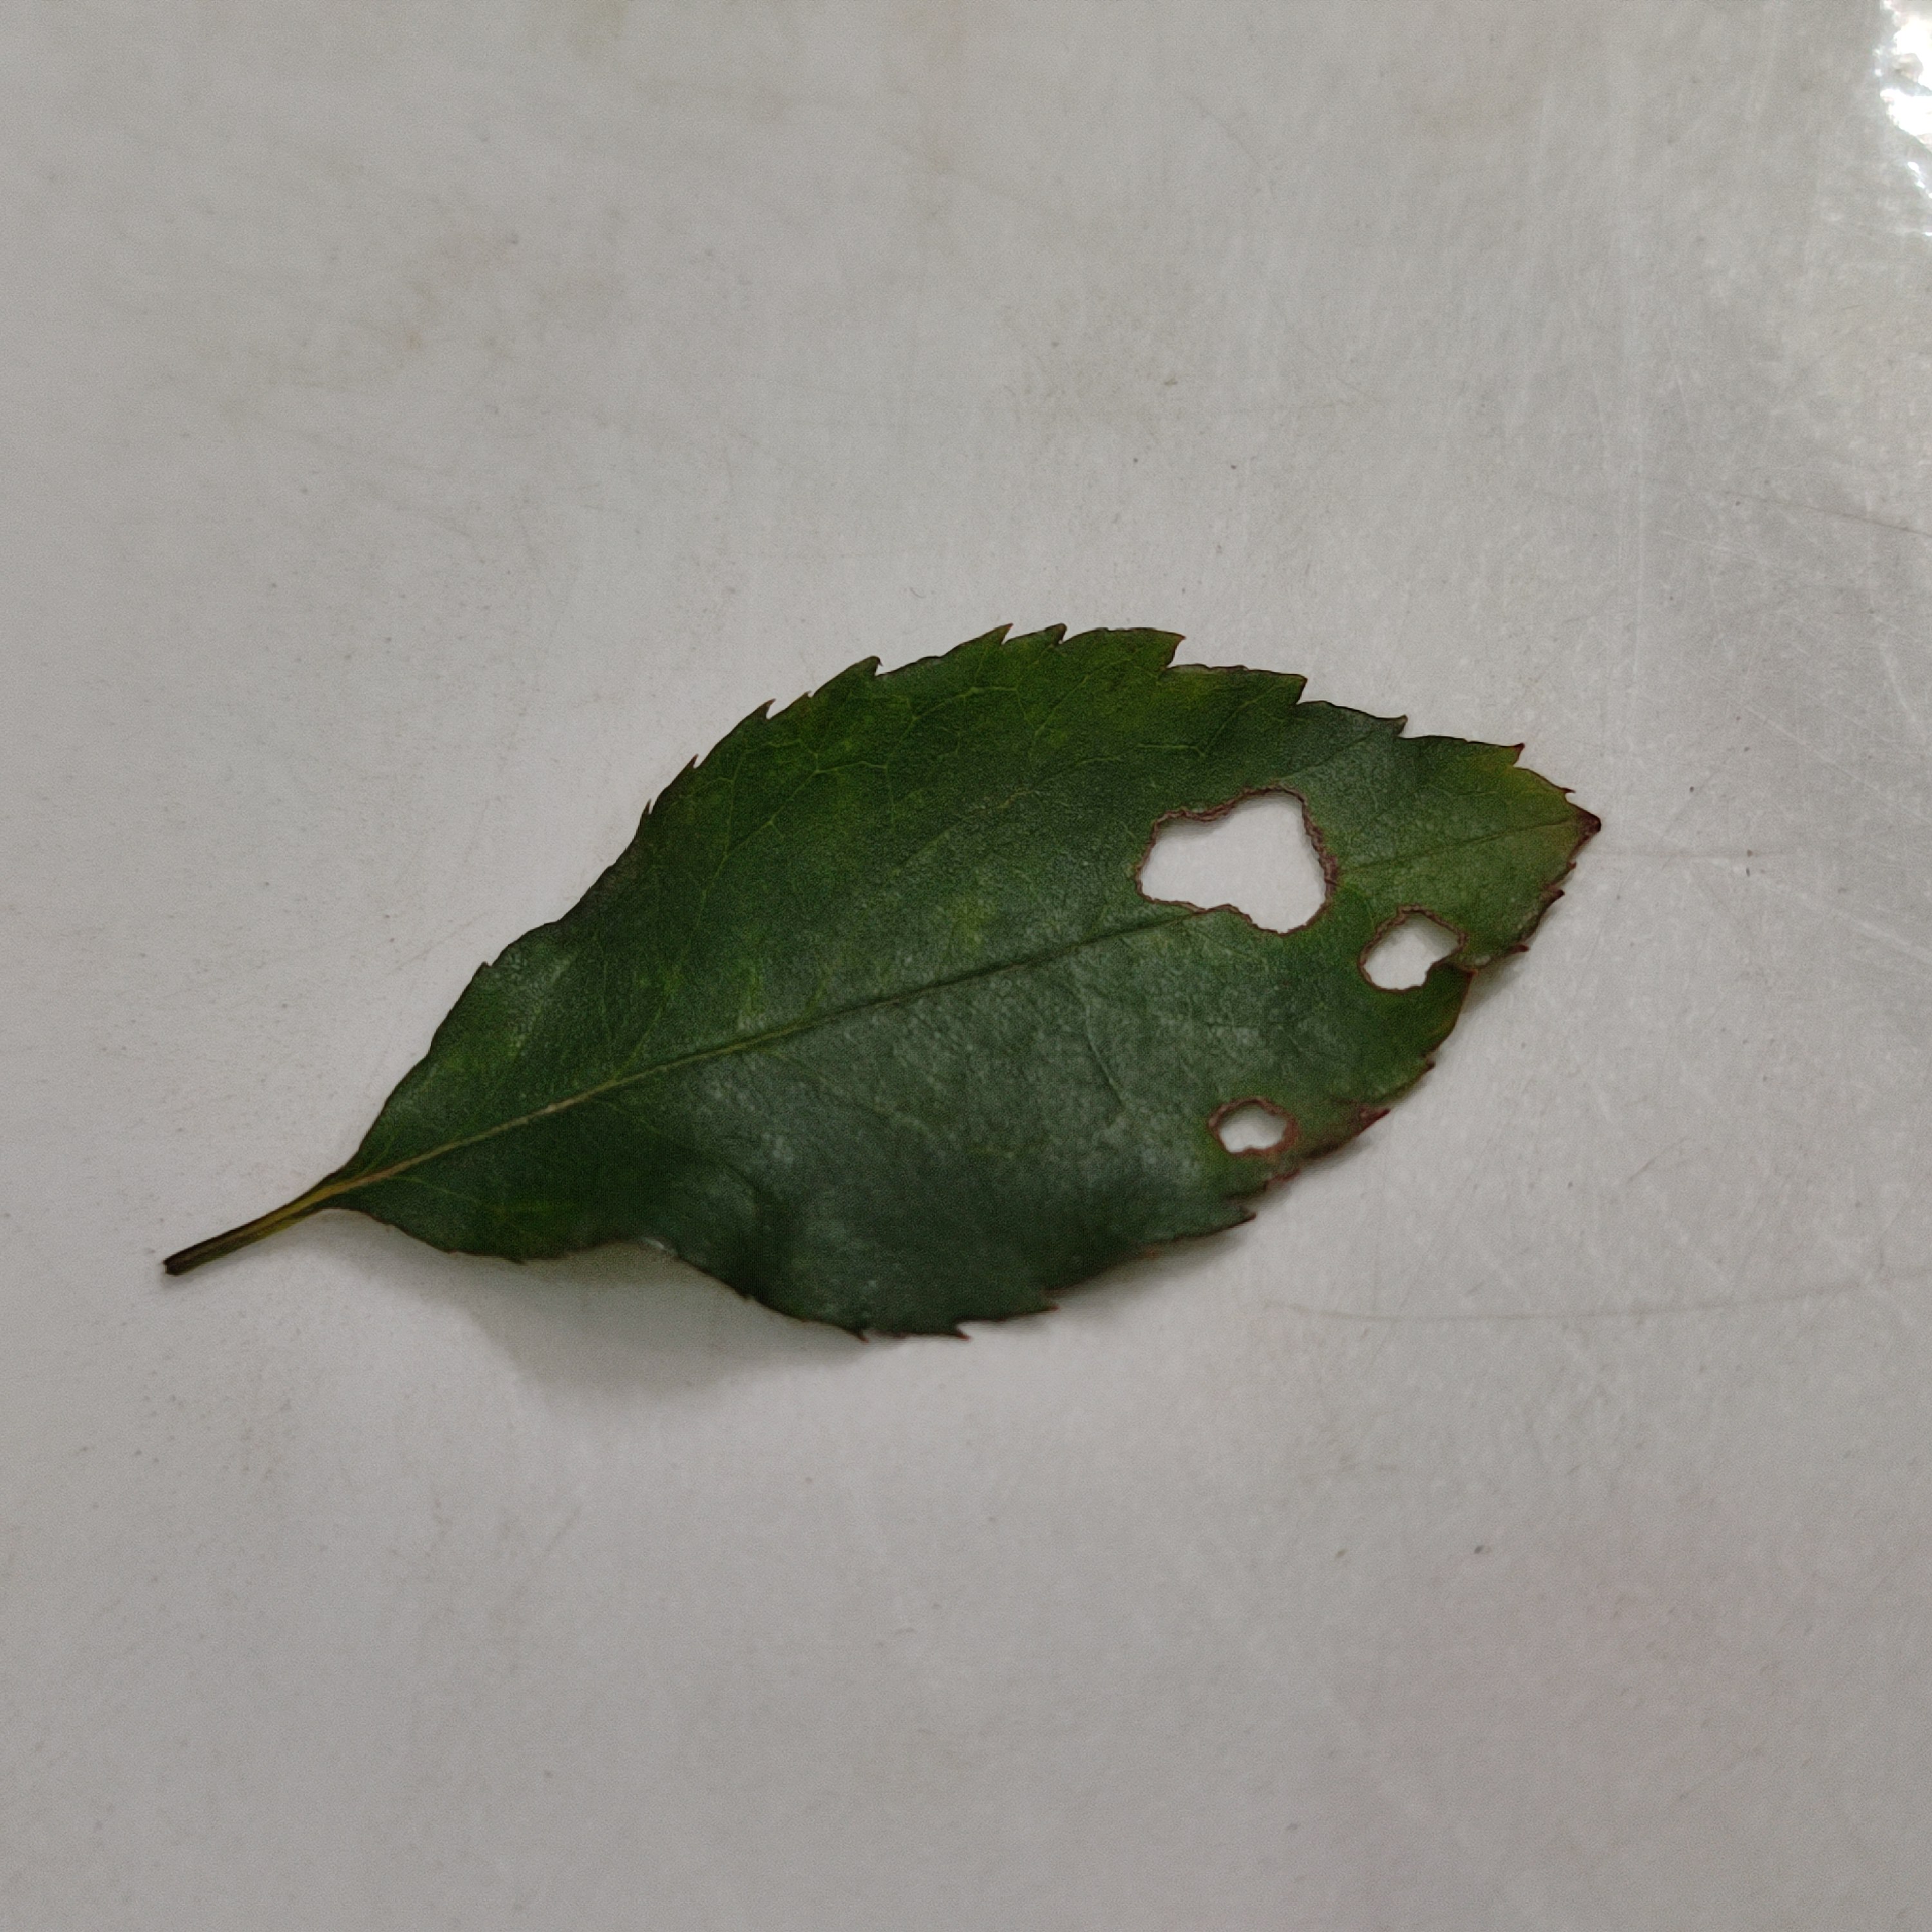
Label: Insect Hole